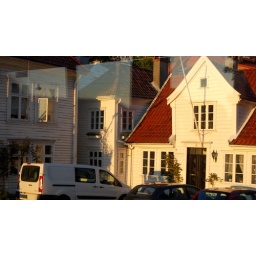
Going home by bus